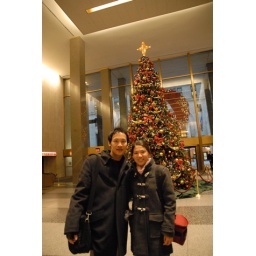
X'mas tree in MetLife building